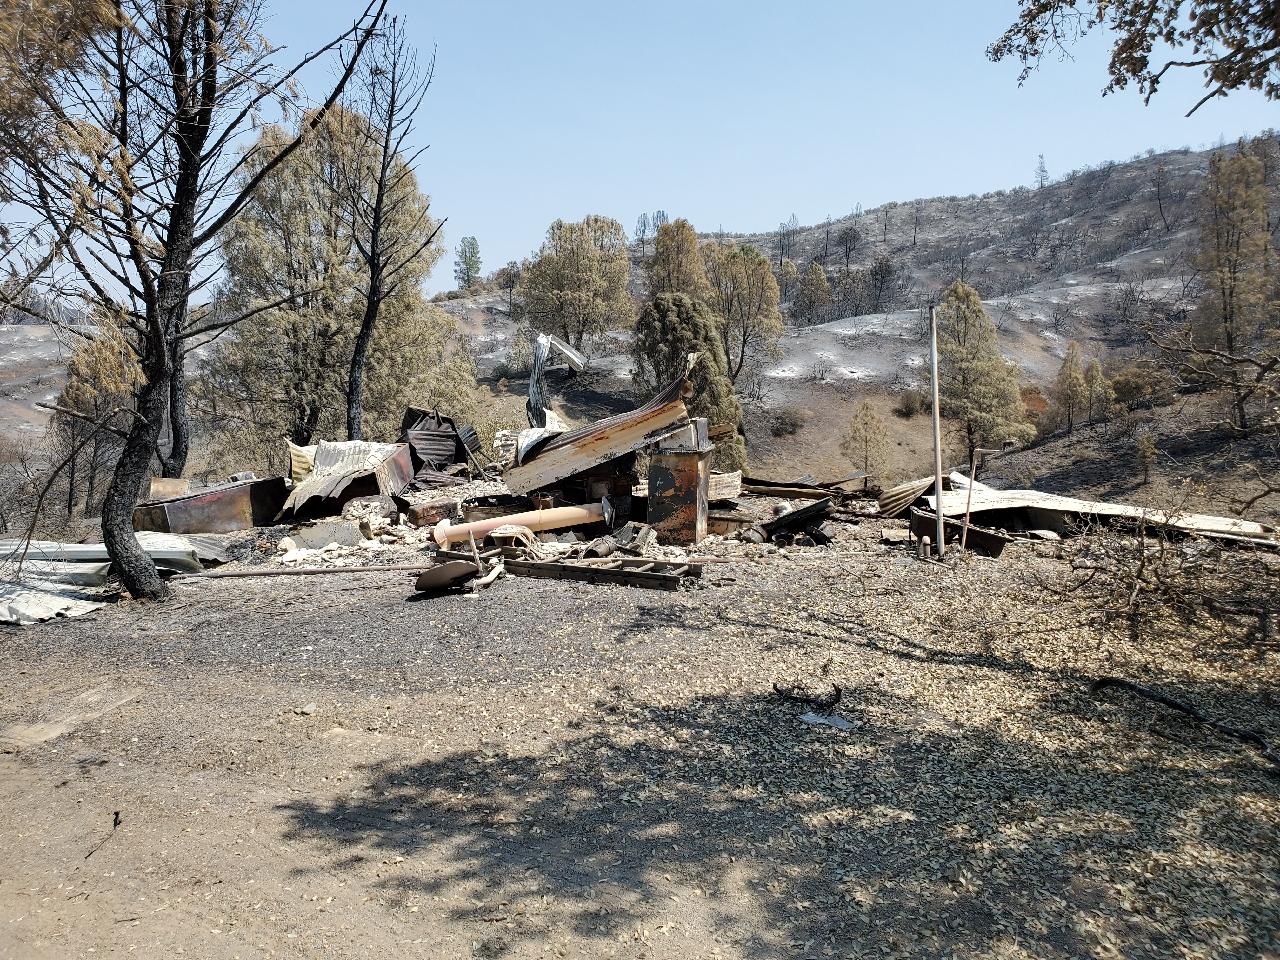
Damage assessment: destroyed